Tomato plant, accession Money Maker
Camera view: horizontal (90 deg, fisheye); turntable rotation: 60 degrees
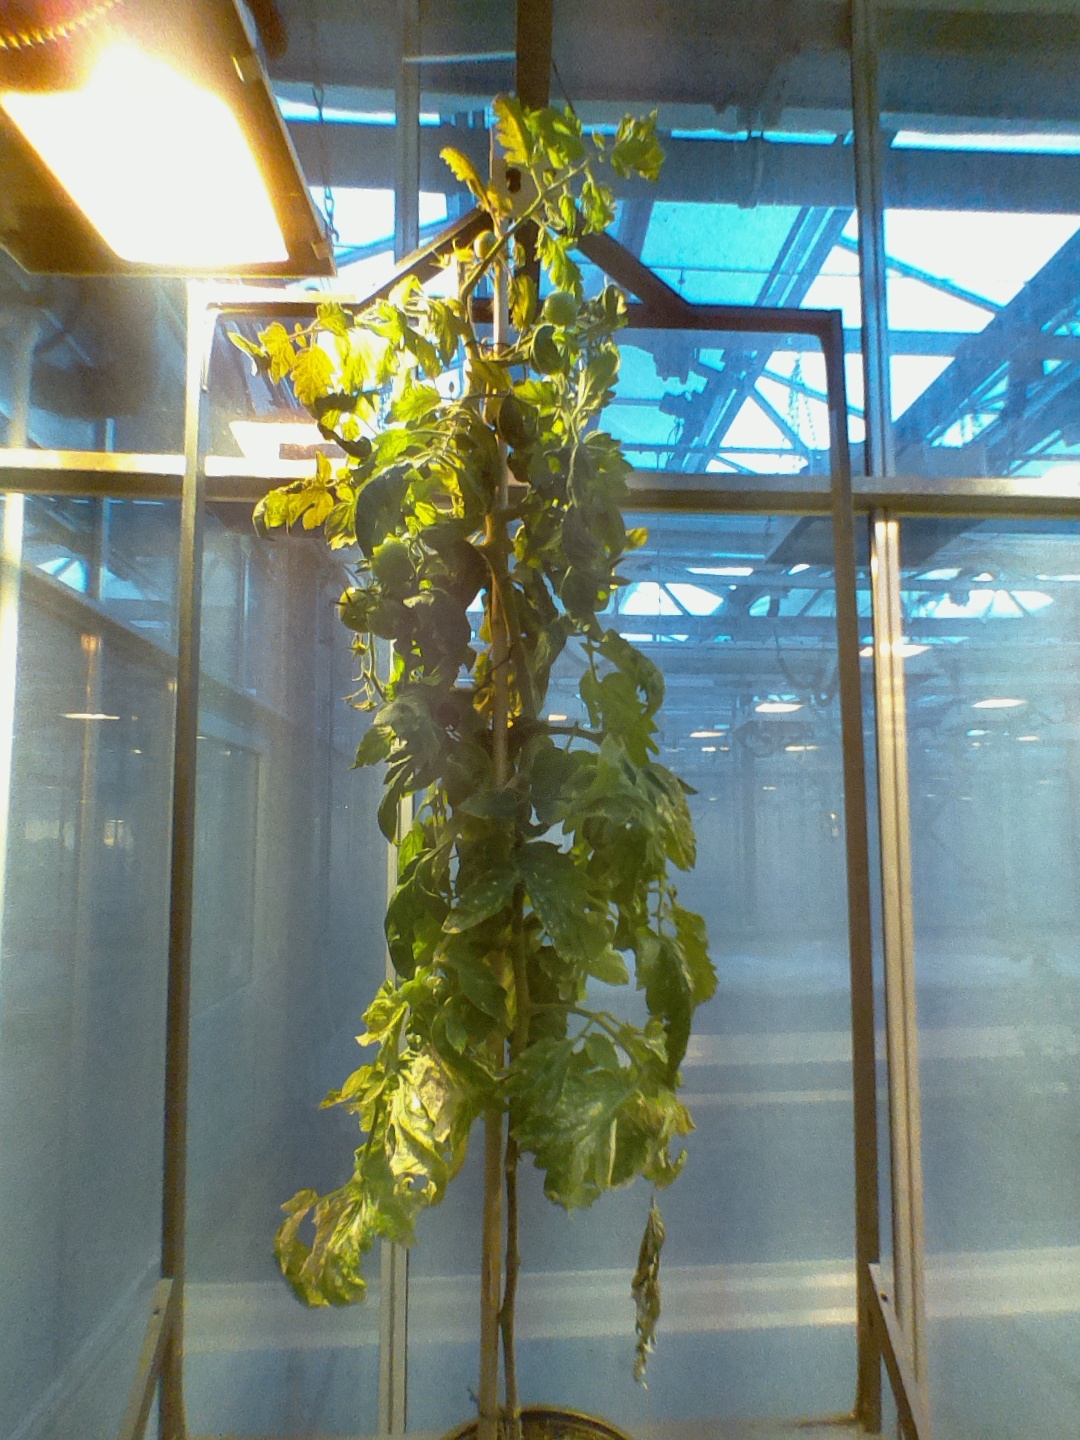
BBCH growth stage 75: 50%-60% of final fruit size